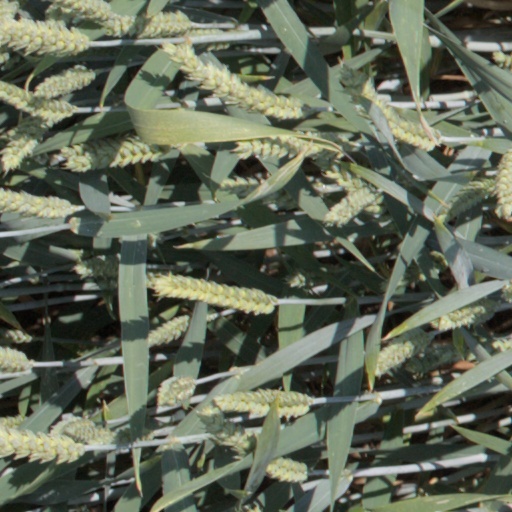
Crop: wheat